1974–75 Juventus FC season

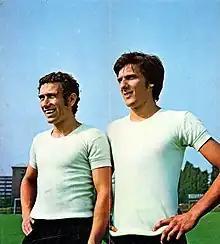
From left to right: the two new season's arrivals, winger Oscar Damiani and sweeper Gaetano Scirea.

Carlo Parola returned to the team after 12 years along with new arrivals Damiani and Scirea. Anastasi became the new captain after the retirement of Sandro Salvadore. A reinforced Juventus clinched its 16th league against runners-up Napoli.